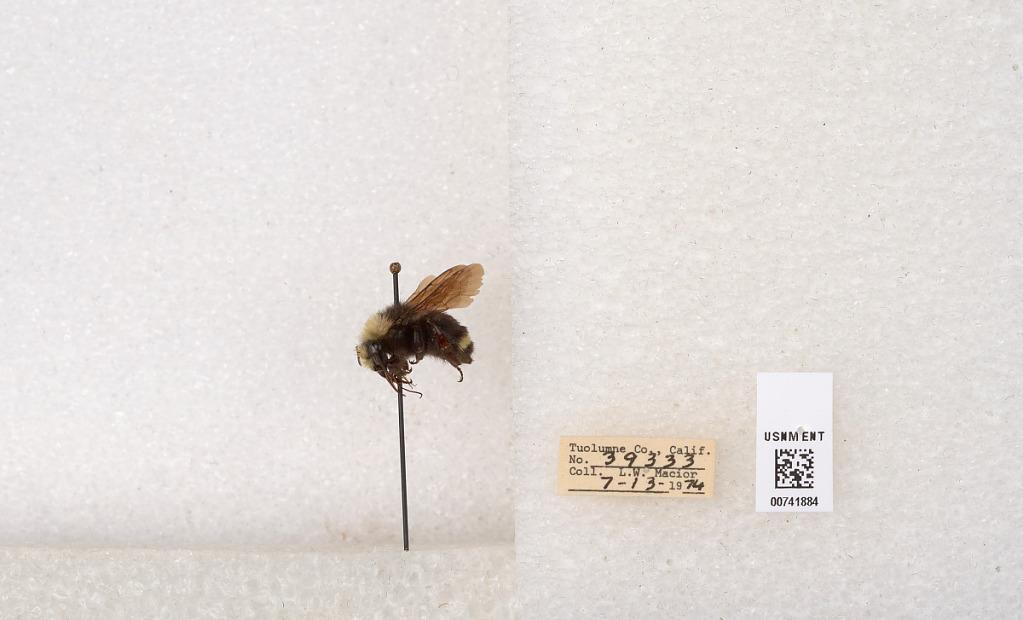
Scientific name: Bombus (Pyrobombus) vosnesenskii Radoszkowski
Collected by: L. Macior
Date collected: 1974-7-13
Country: United States
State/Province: California
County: Tuolumne
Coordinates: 37.9712, -120.228